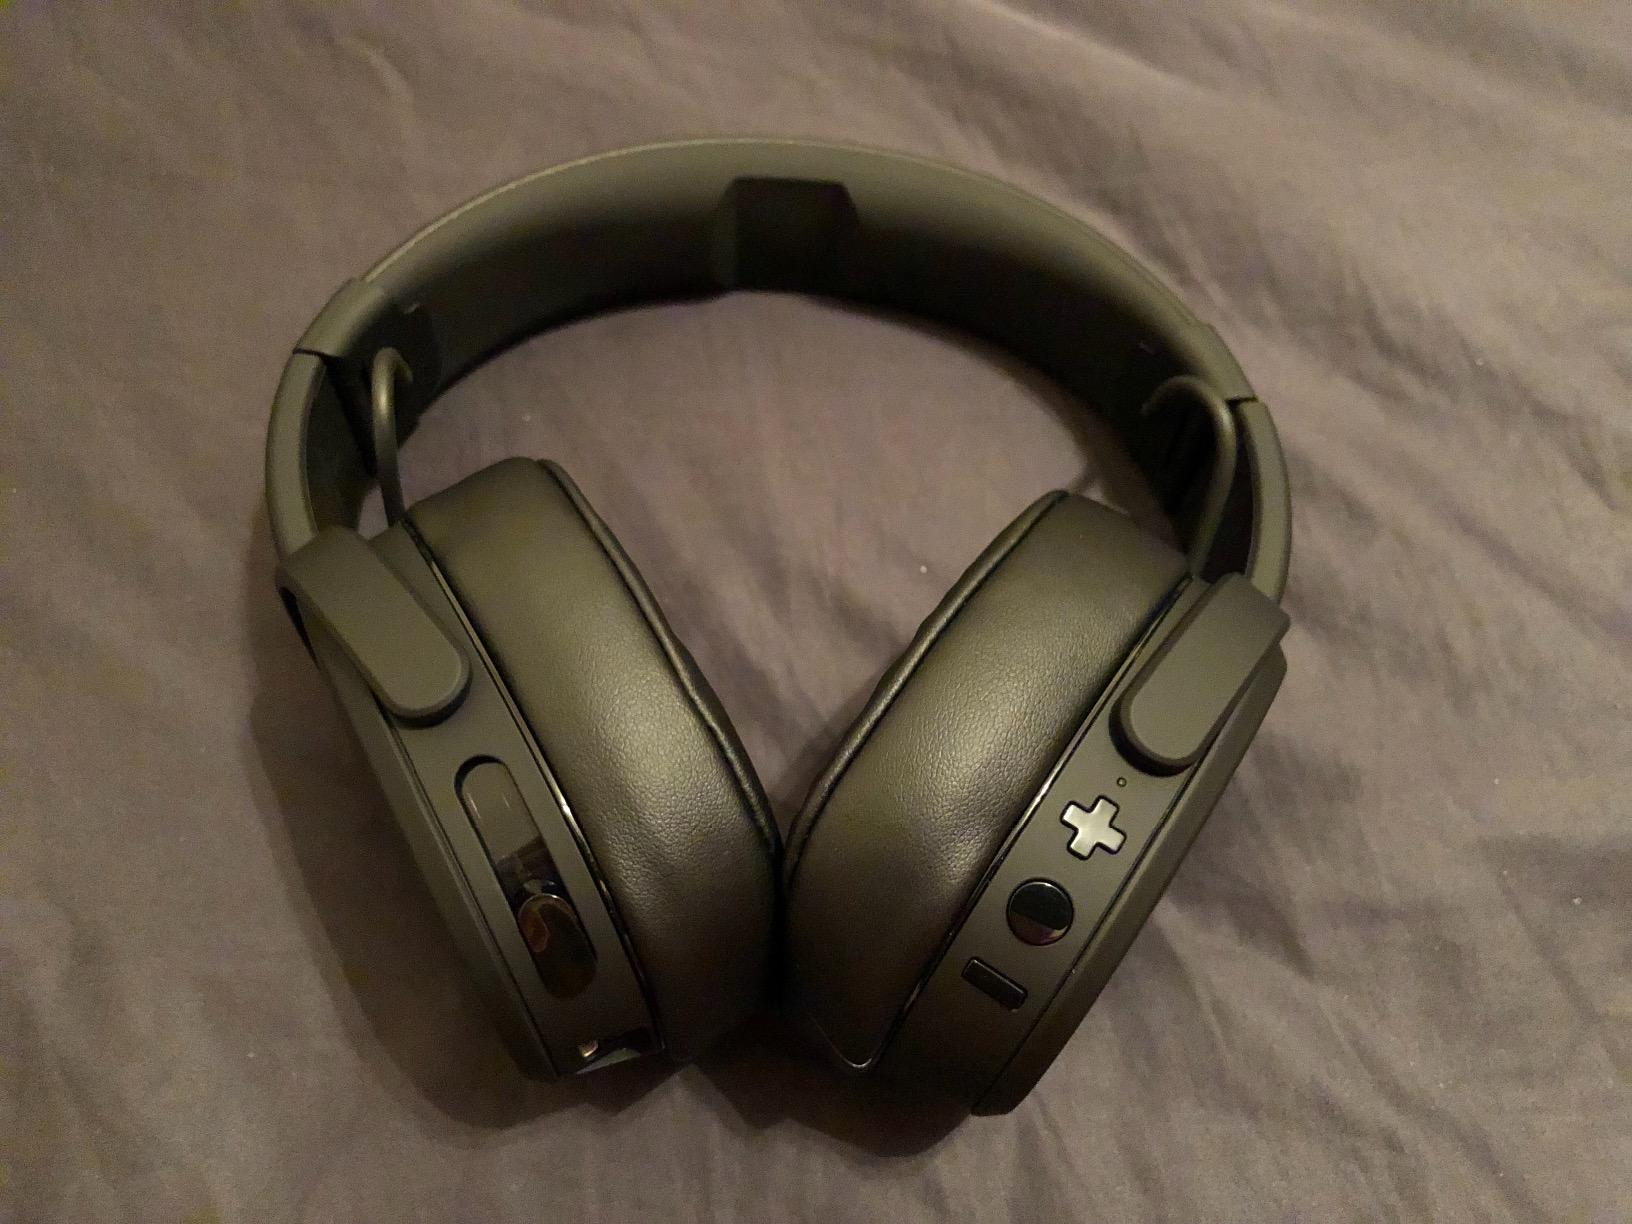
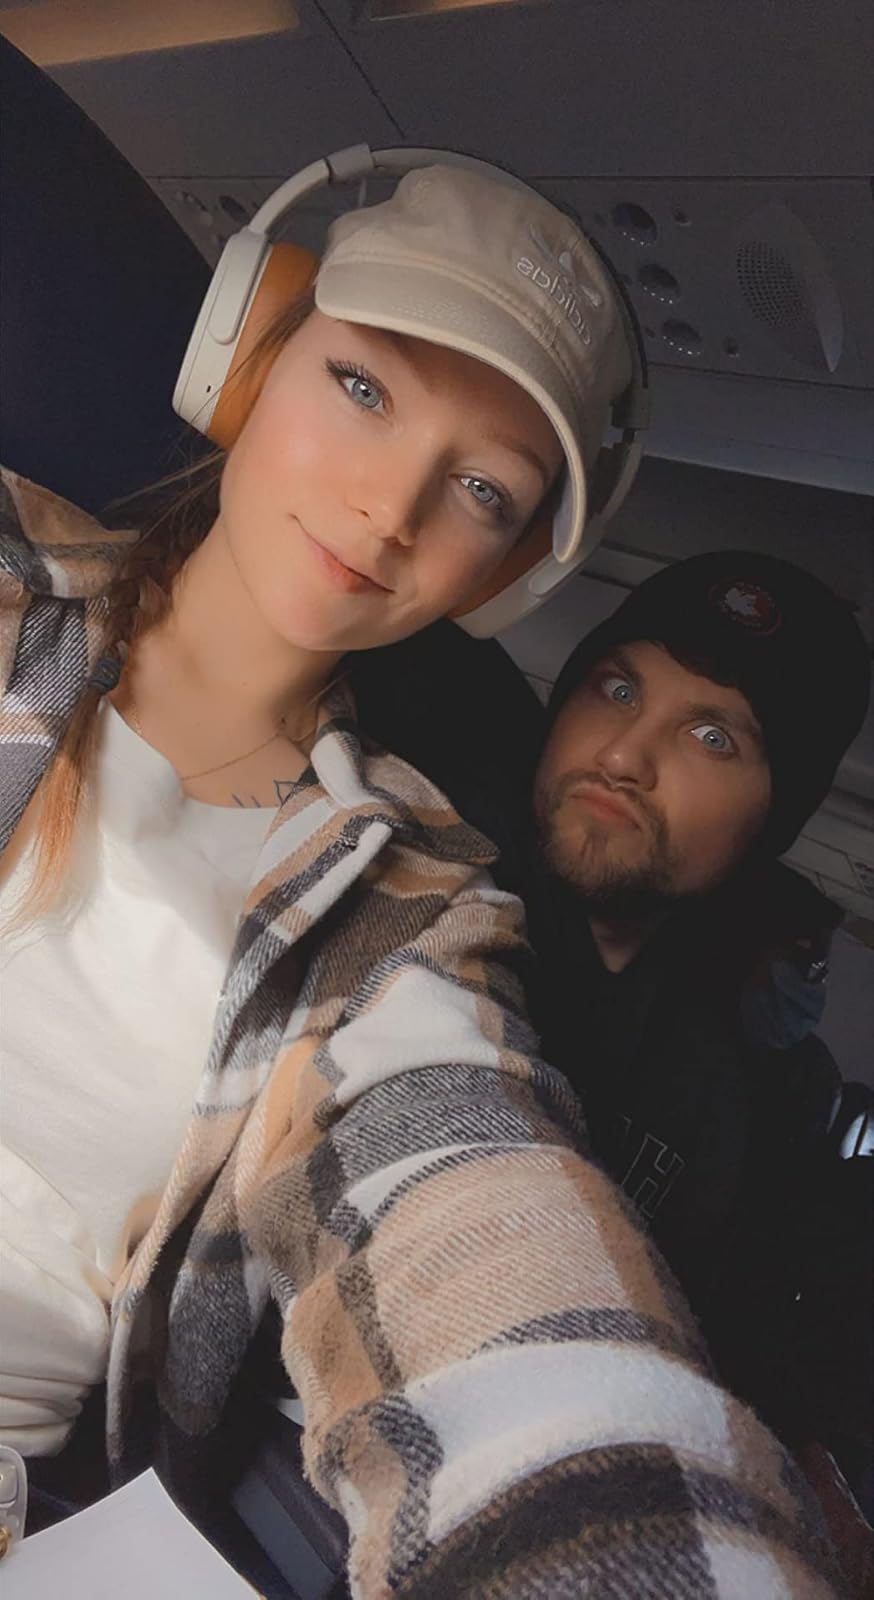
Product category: headphones
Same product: no